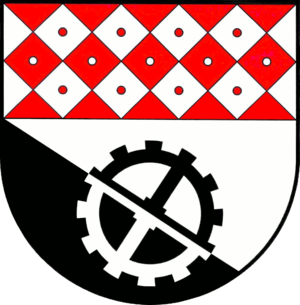
Behlendorf est une commune allemande de l'arrondissement du duché de Lauenbourg, dans le Land de Schleswig-Holstein.